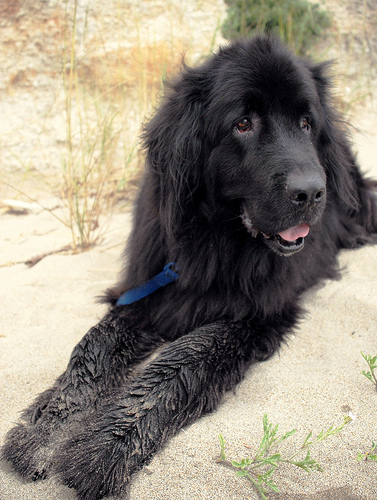
Animal: dog
Breed: newfoundland